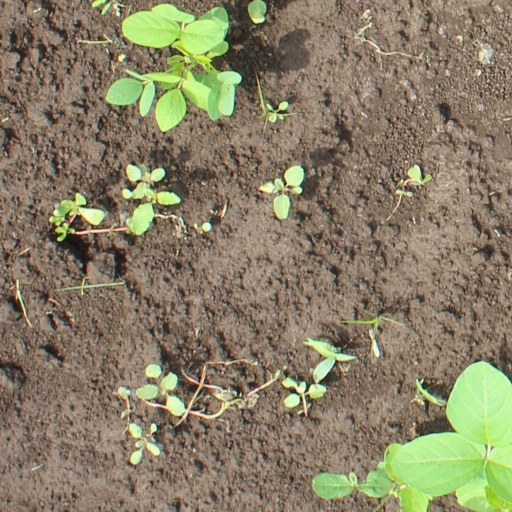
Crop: soybean